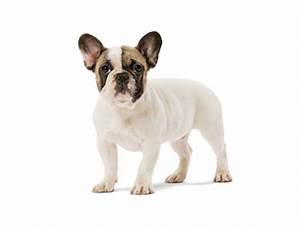
Label: dog